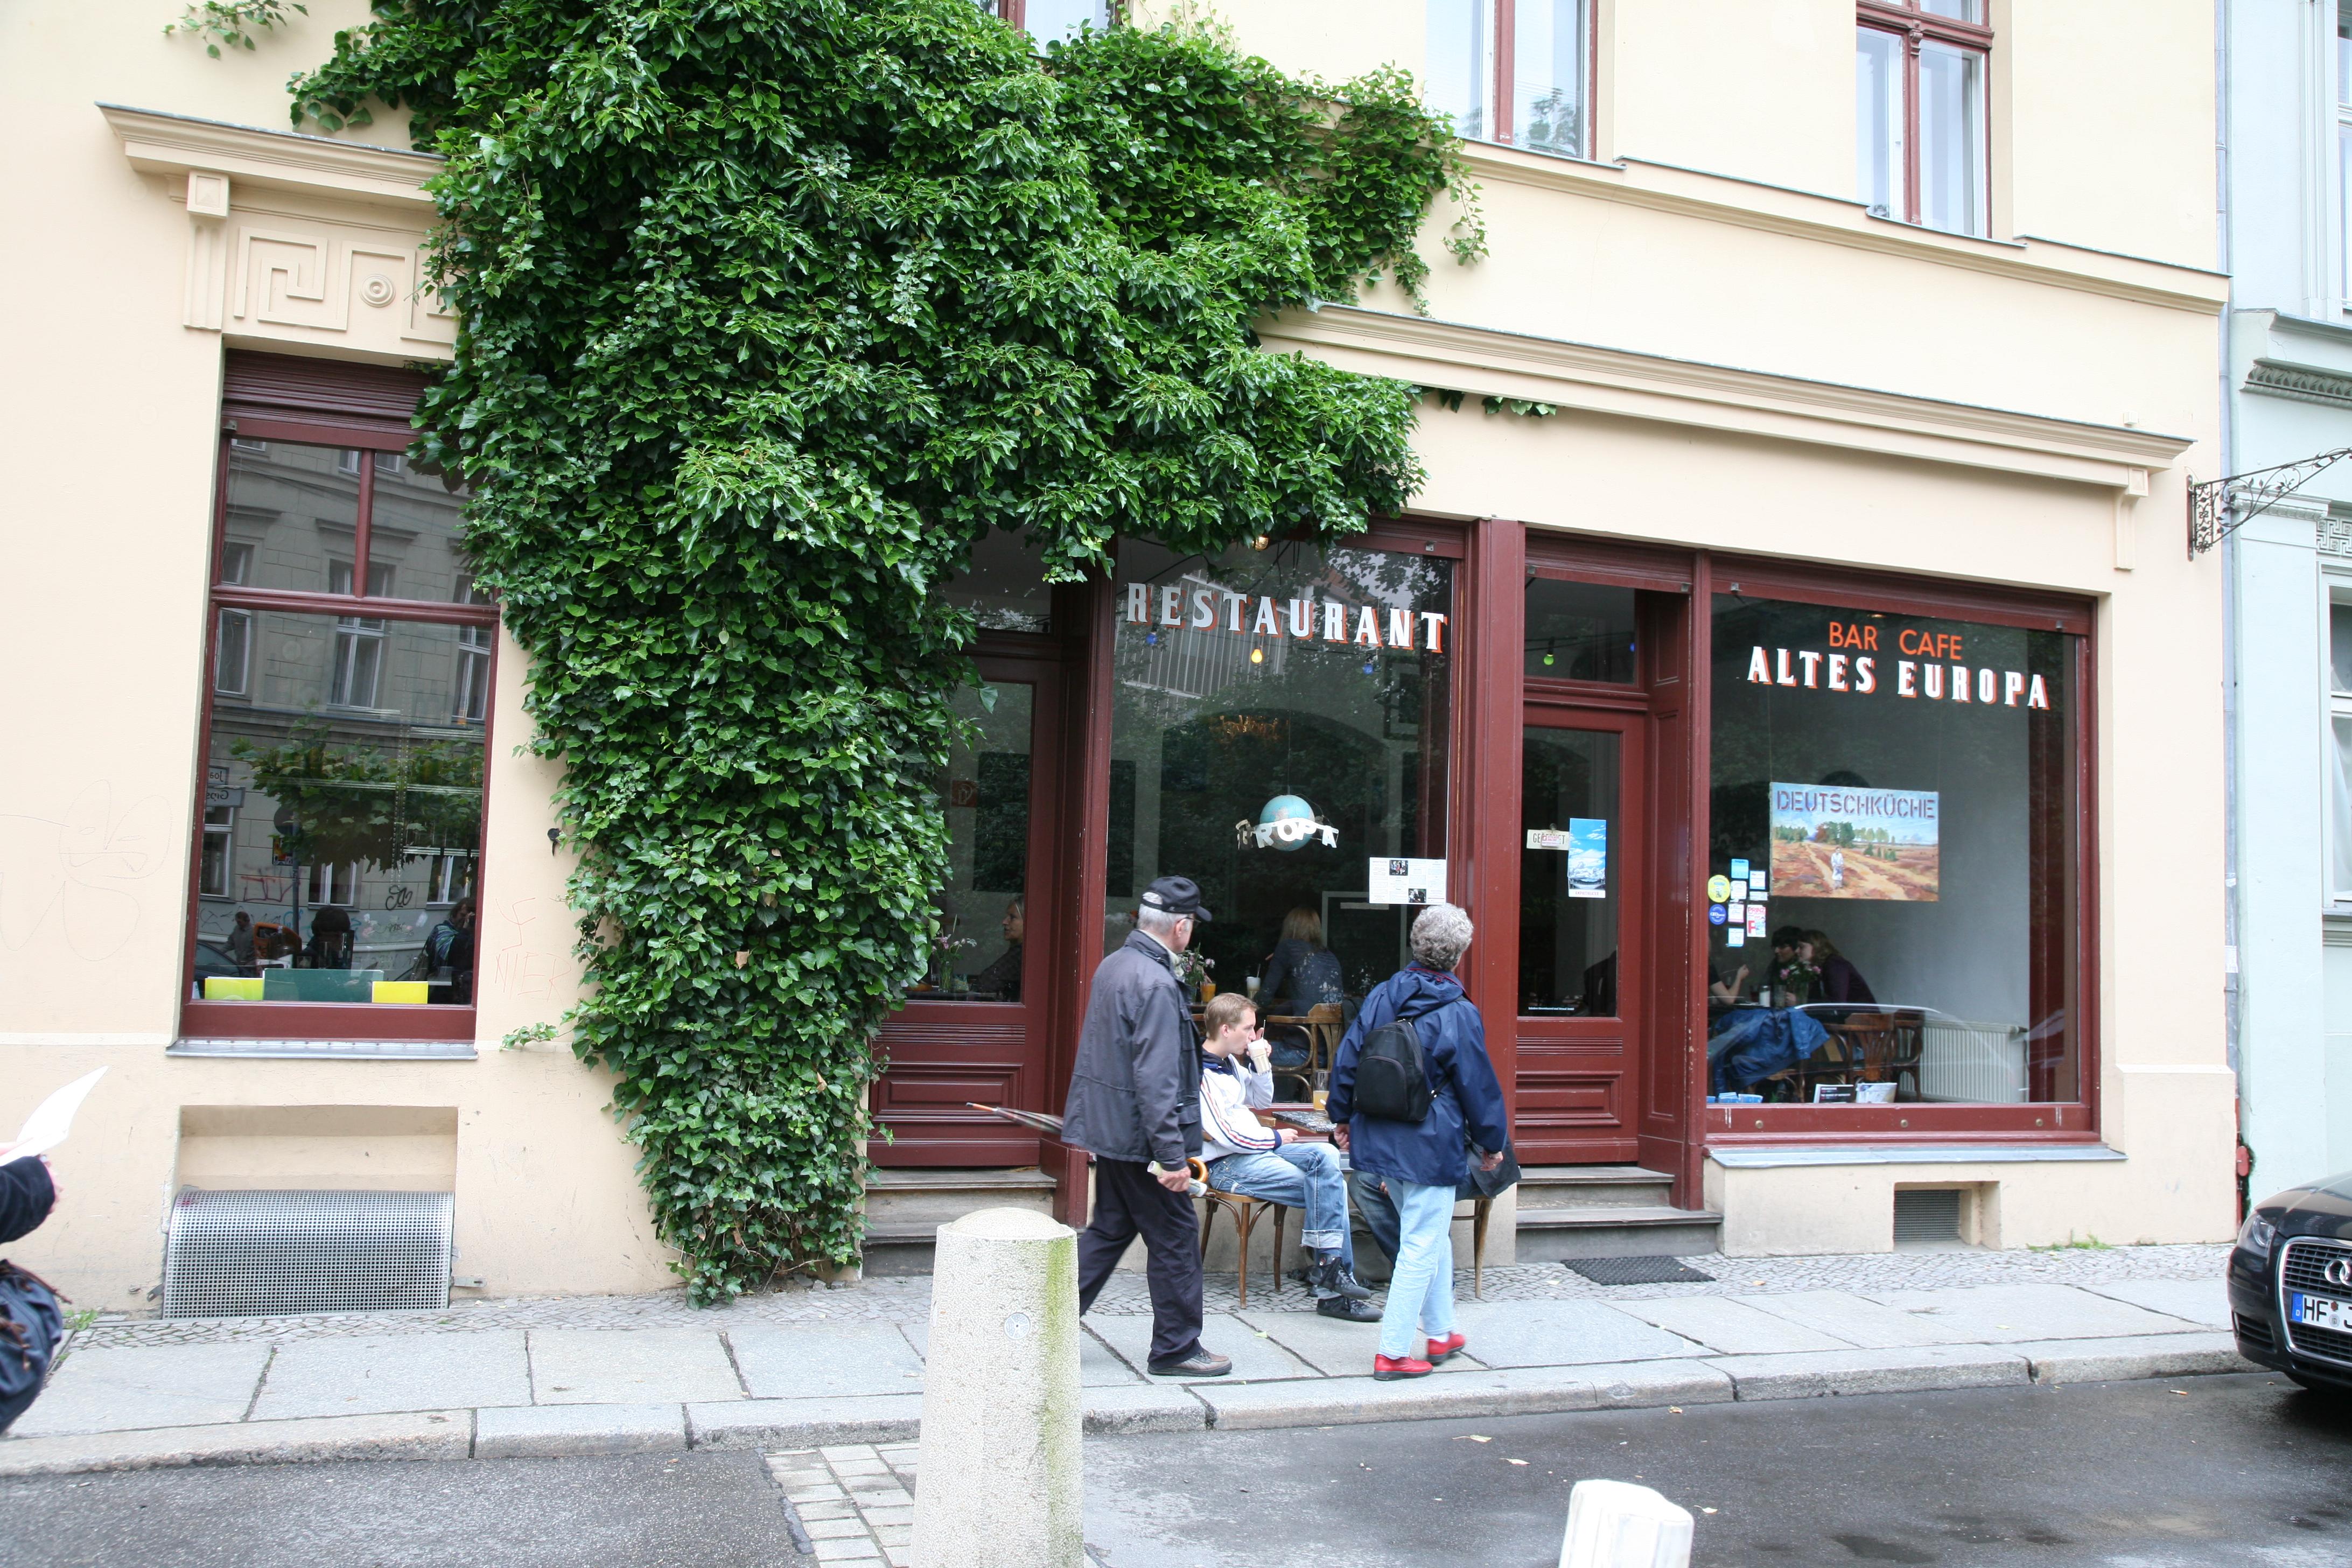
street, restaurant, downtown, germany, deutschland, allemagne, berlin, mitte, kaffe, neighbourhood, alteseuropa